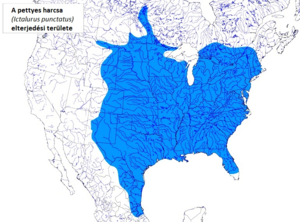
Cette liste commentée recense l'ichtyofaune d'eau douce au Québec. Elle répertorie les espèces de poissons dulçaquicoles québécois actuels et celles qui ont été récemment classifiées comme éteintes. Cette liste comporte 120 espèces réparties en 19 ordres et 26 familles, dont deux sont « en danger » et deux autres sont « vulnérables ».